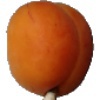
Label: Apricot 1